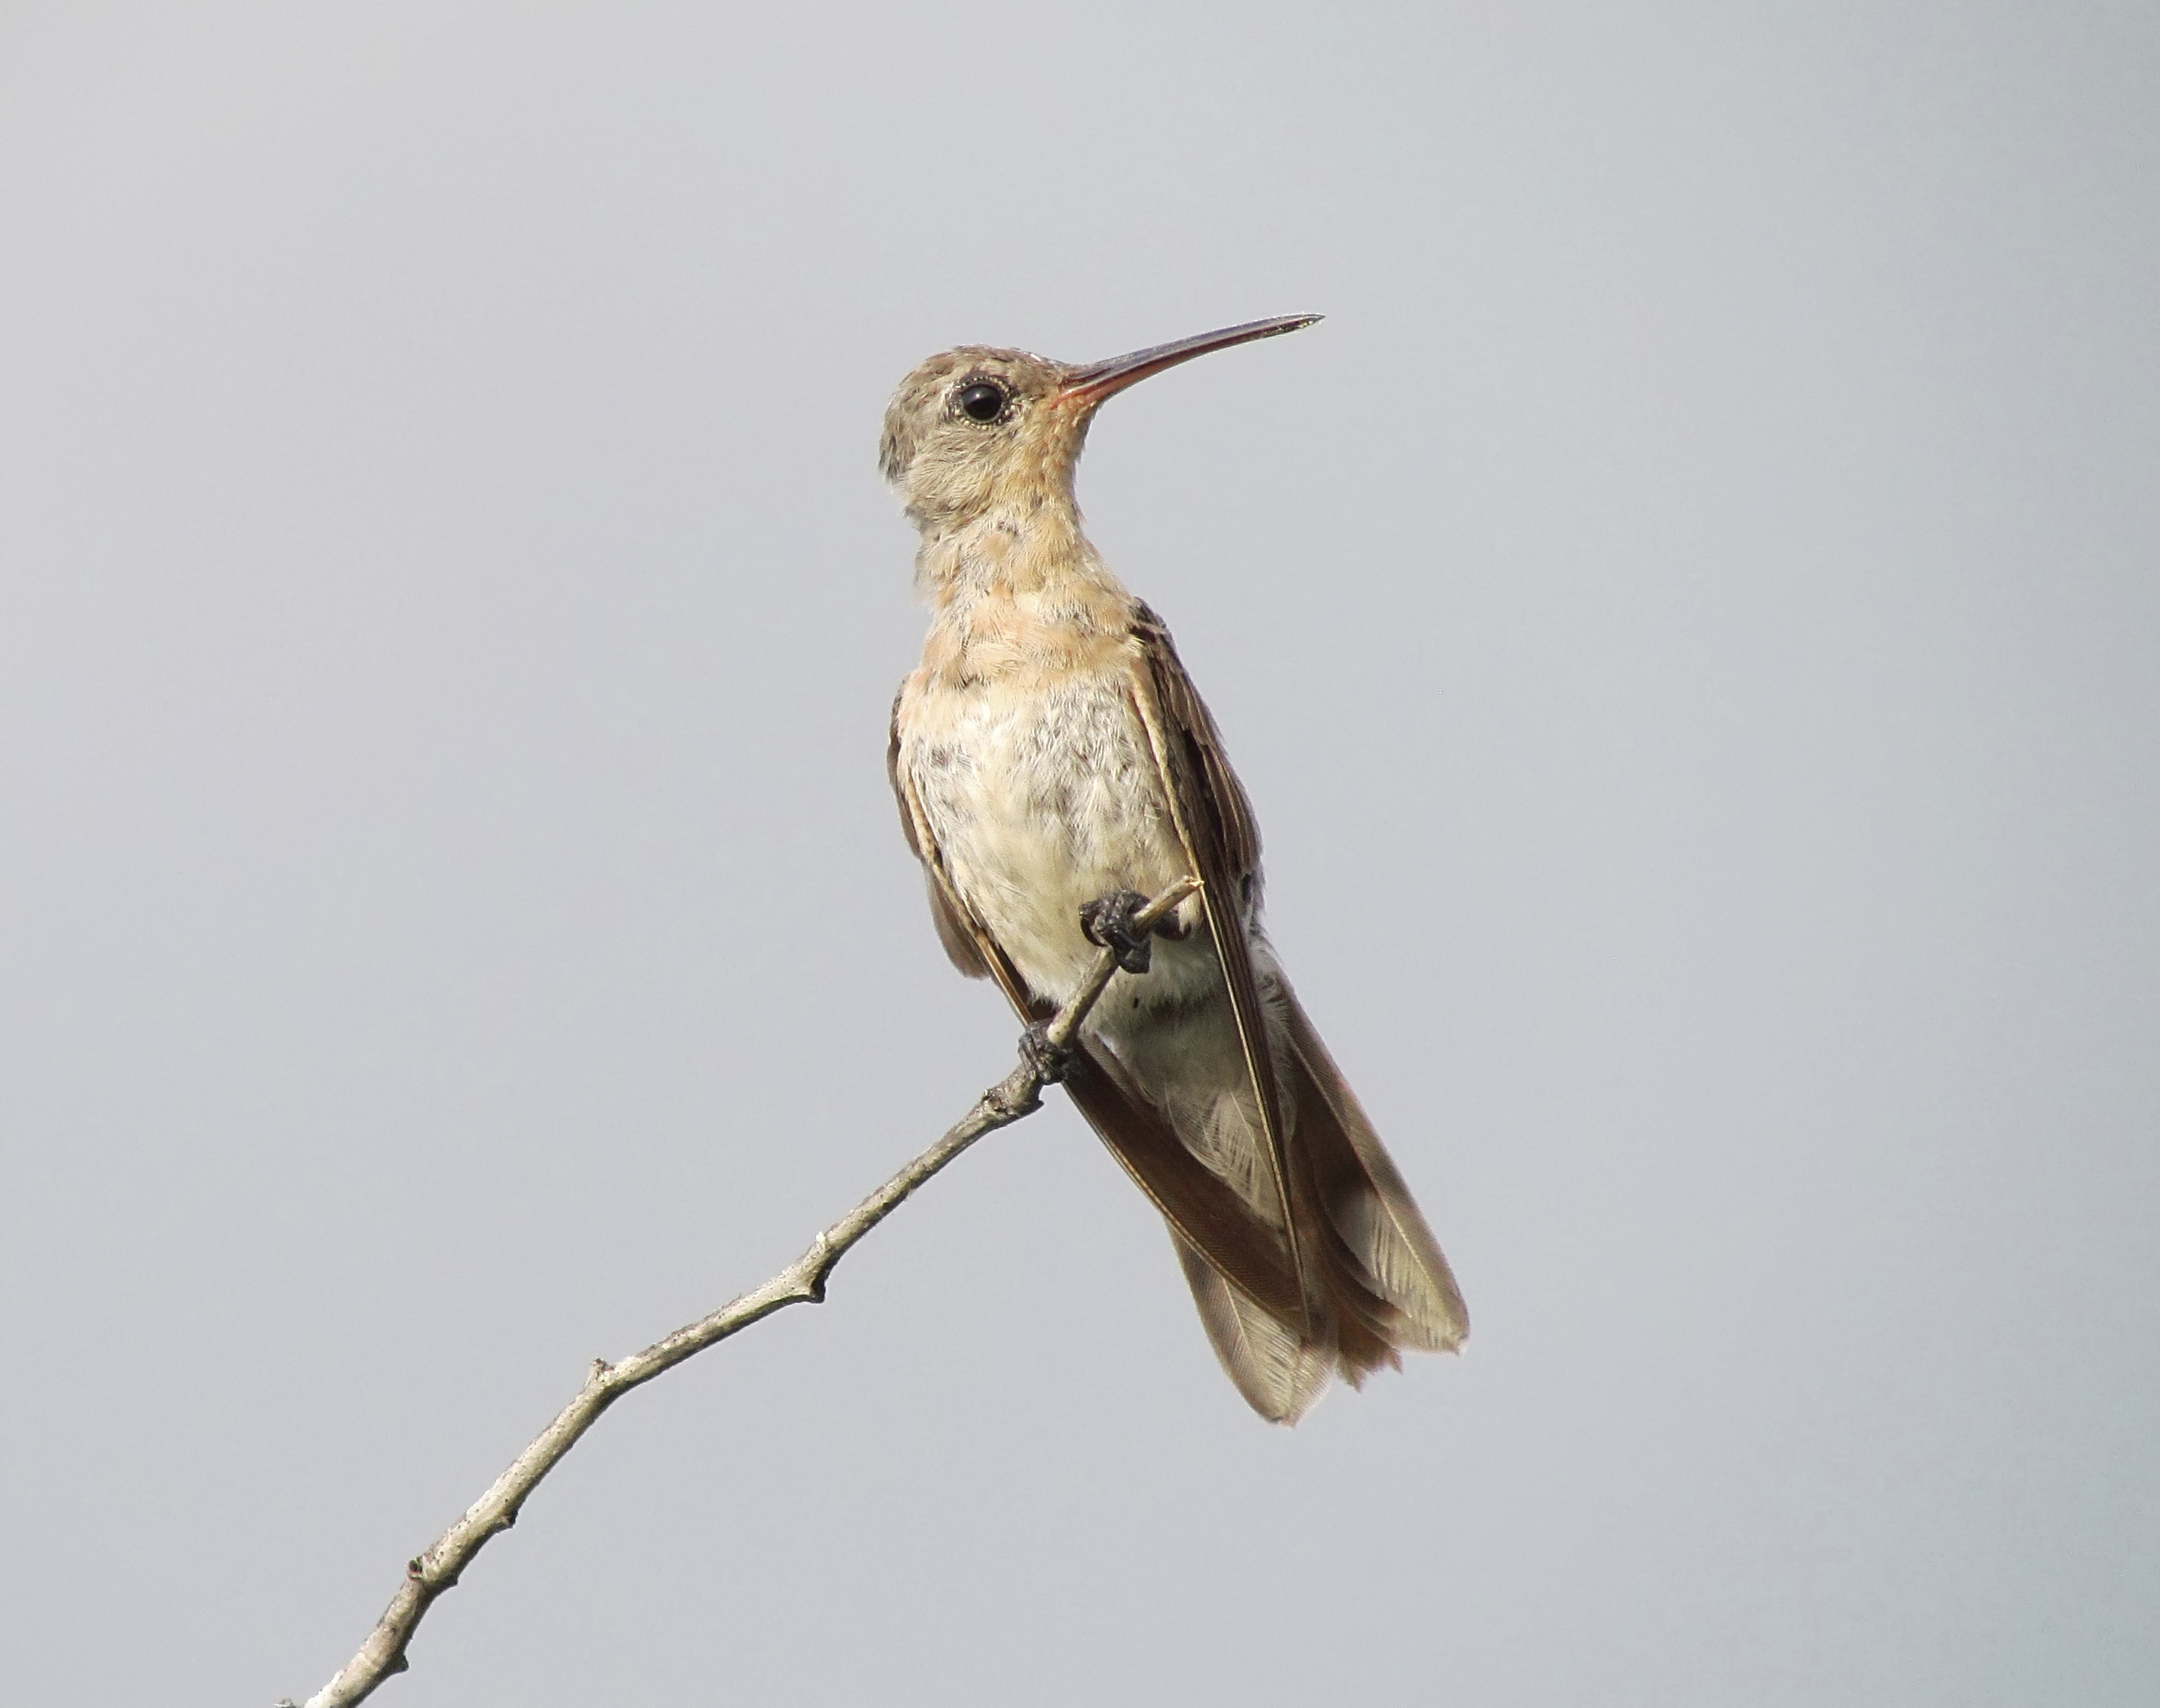
nature, branch, bird, wing, wildlife, beak, macro, hummingbird, fauna, twig, close up, outside, vertebrate, wren, pollinator, old world flycatcher, perching bird, nightingale, buffy hummingbird